Lord Love a Duck

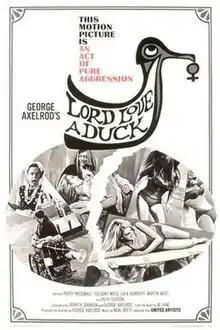
Theatrical poster

Lord Love a Duck is a 1966 American teen black comedy-drama film produced, directed and co-written by George Axelrod and starring Roddy McDowall and Tuesday Weld. The film was a satire of popular culture at the time, its targets ranging from progressive education to beach party films. It is based on Al Hine's 1961 novel of the same name.